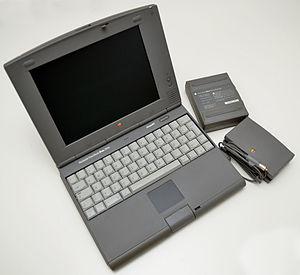
Cet article est une liste des anciens produits ou produits obsolètes créés par la société Apple.